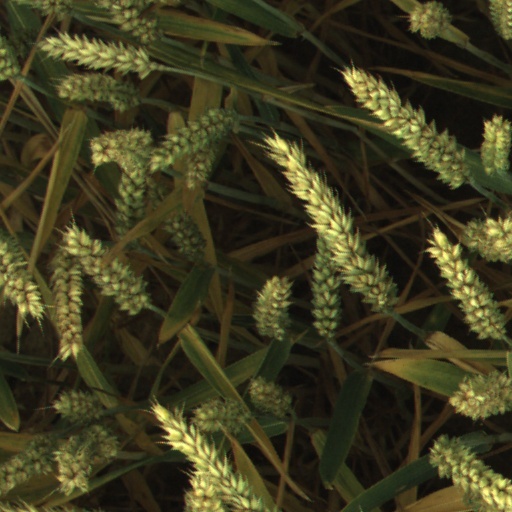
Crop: wheat